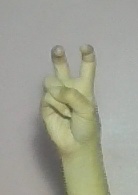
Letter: toot